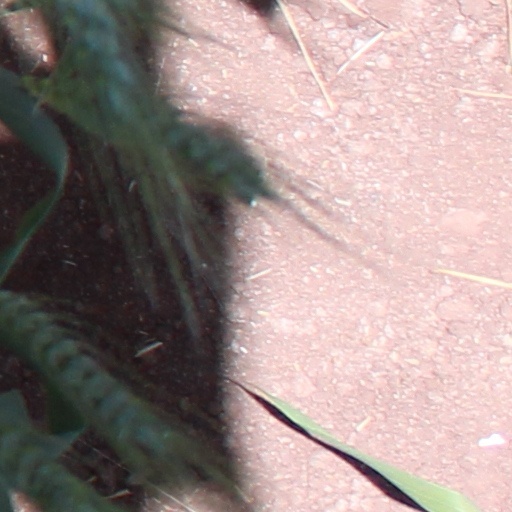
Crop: wheat